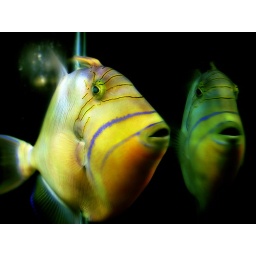
El pez en el espejo / The fish in the mirror